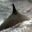
Label: whale